Question: Please indicate a possible affordance area of the bench that can be used for sitting
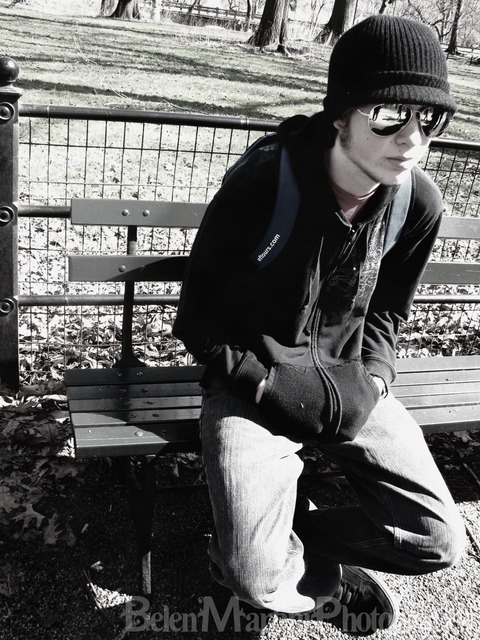
Answer: [67.5, 355, 475.5, 444]